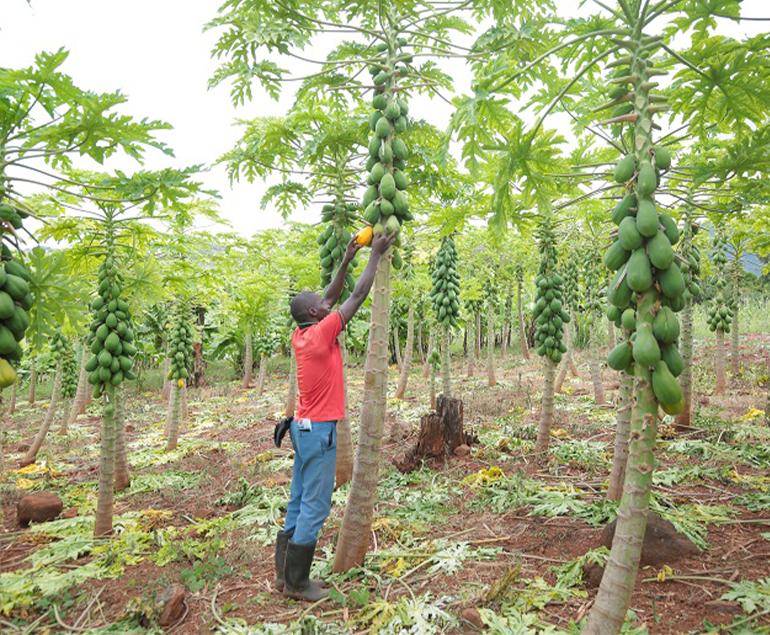
Shamba la papai, mtu mmoja mwanaume amevaa fulana nyekundu na suruali ya buluu. Amesimama kati ya mti wa papai. Na anaonekana akichunguza matunda ya papai. Papai nyingi bado ni mbichi, zimekusanyika kwenye shina la mti. Mandhari ya nyuma yanaonyesha miti mingi ya papai iliyopandwa katika  mistari, iliyopangika vizuri.